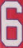
Number: 6